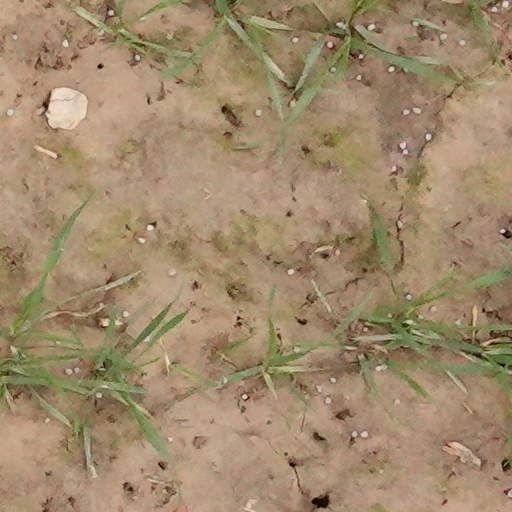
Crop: wheat